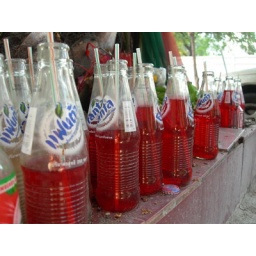
at the base of the tree around the corner from the condo, bangkok, thailand